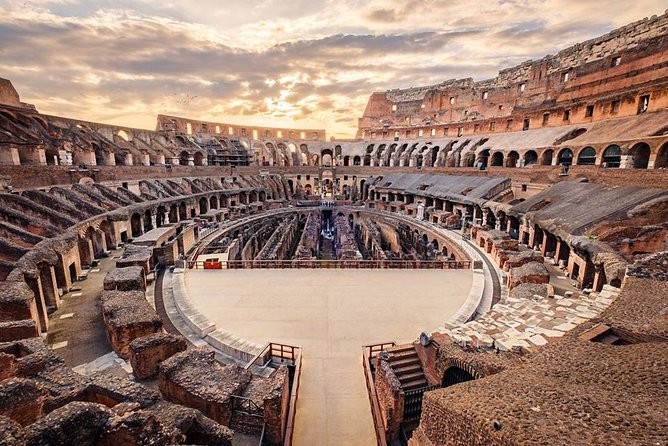
Landmark: Roman Colosseum